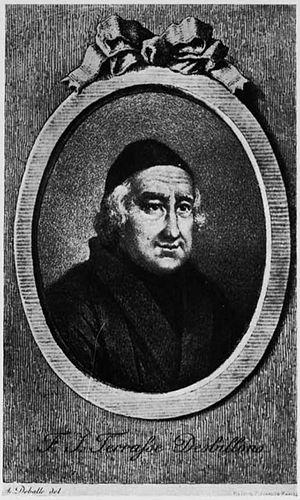
François-Joseph Terrasse Des Billons, dit aussi François-Joseph Desbillons, né à Châteauneuf-sur-Cher en Berry le 8 janvier 1711 et mort à Mannheim en Allemagne le 17 mars 1789, est un fabuliste et poète français néolatin.